Describe the emotion expressed in this image:  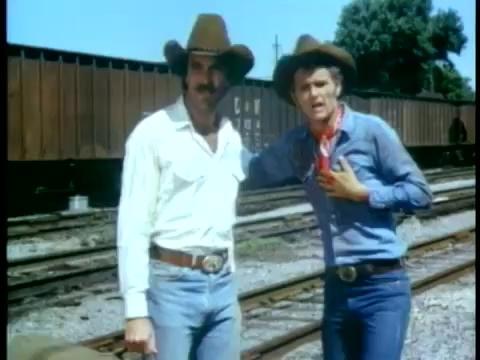
This person displays Suffering, valence and arousal with low intensity.